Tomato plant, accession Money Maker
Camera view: bottom (45 deg); turntable rotation: 0 degrees
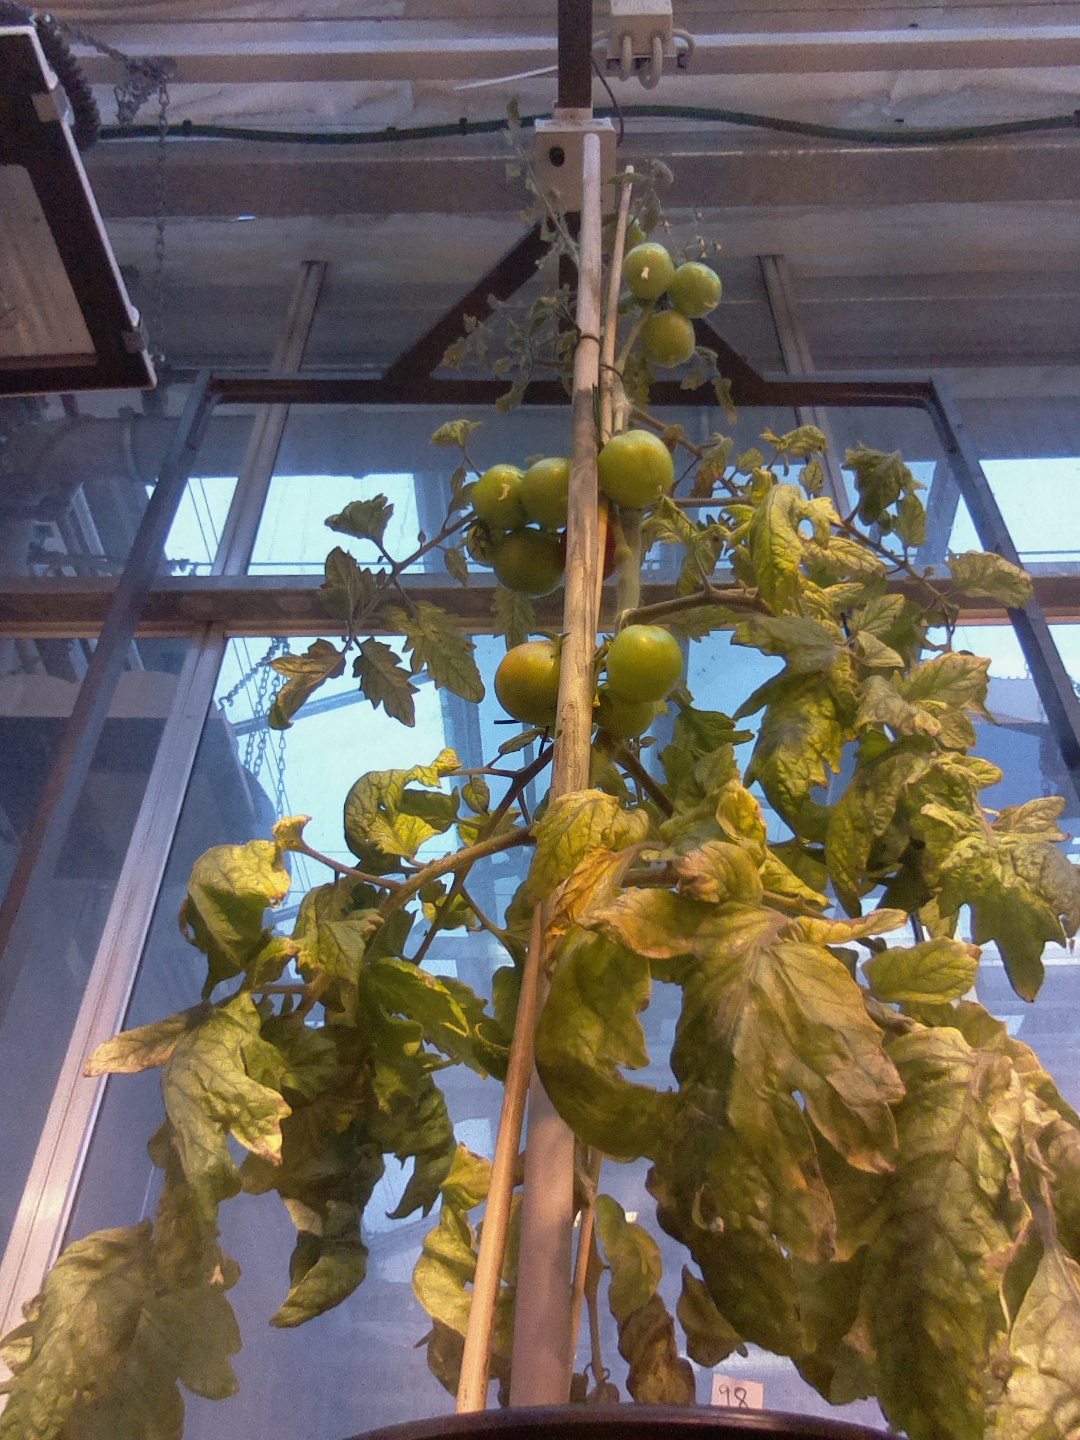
BBCH growth stage 81: 10%-20% of fruits show typical fully ripe color